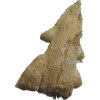
Label: ginger